Mobile personnel shield

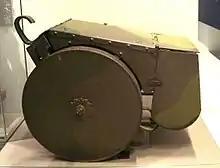
Mobile personnel shield.

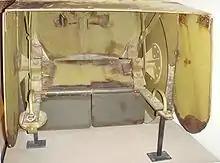
Mobile personnel shield (interior).

A mobile personnel shield is a type of bulletproof shield equipped with wheels. Such devices were employed experimentally during the trench warfare of World War I.